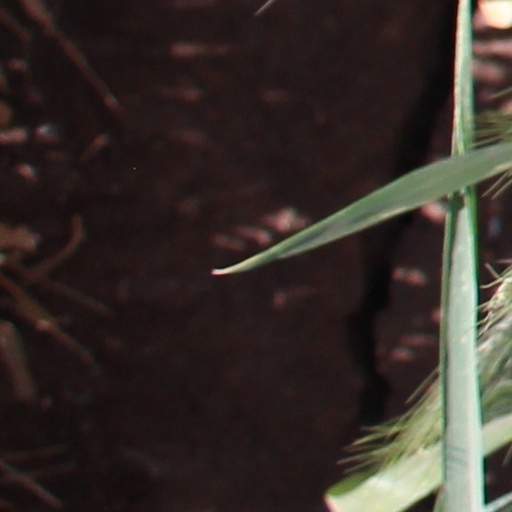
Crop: wheat